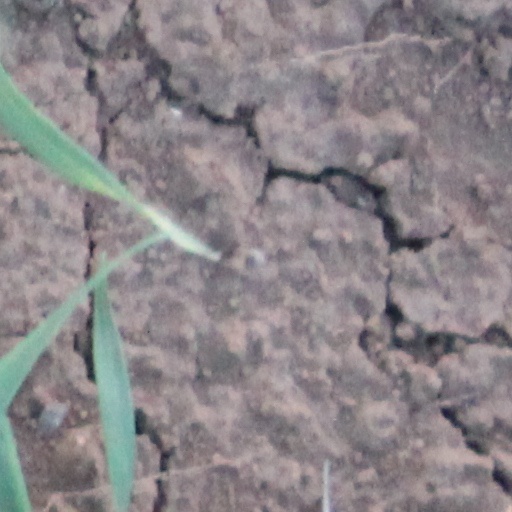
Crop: wheat